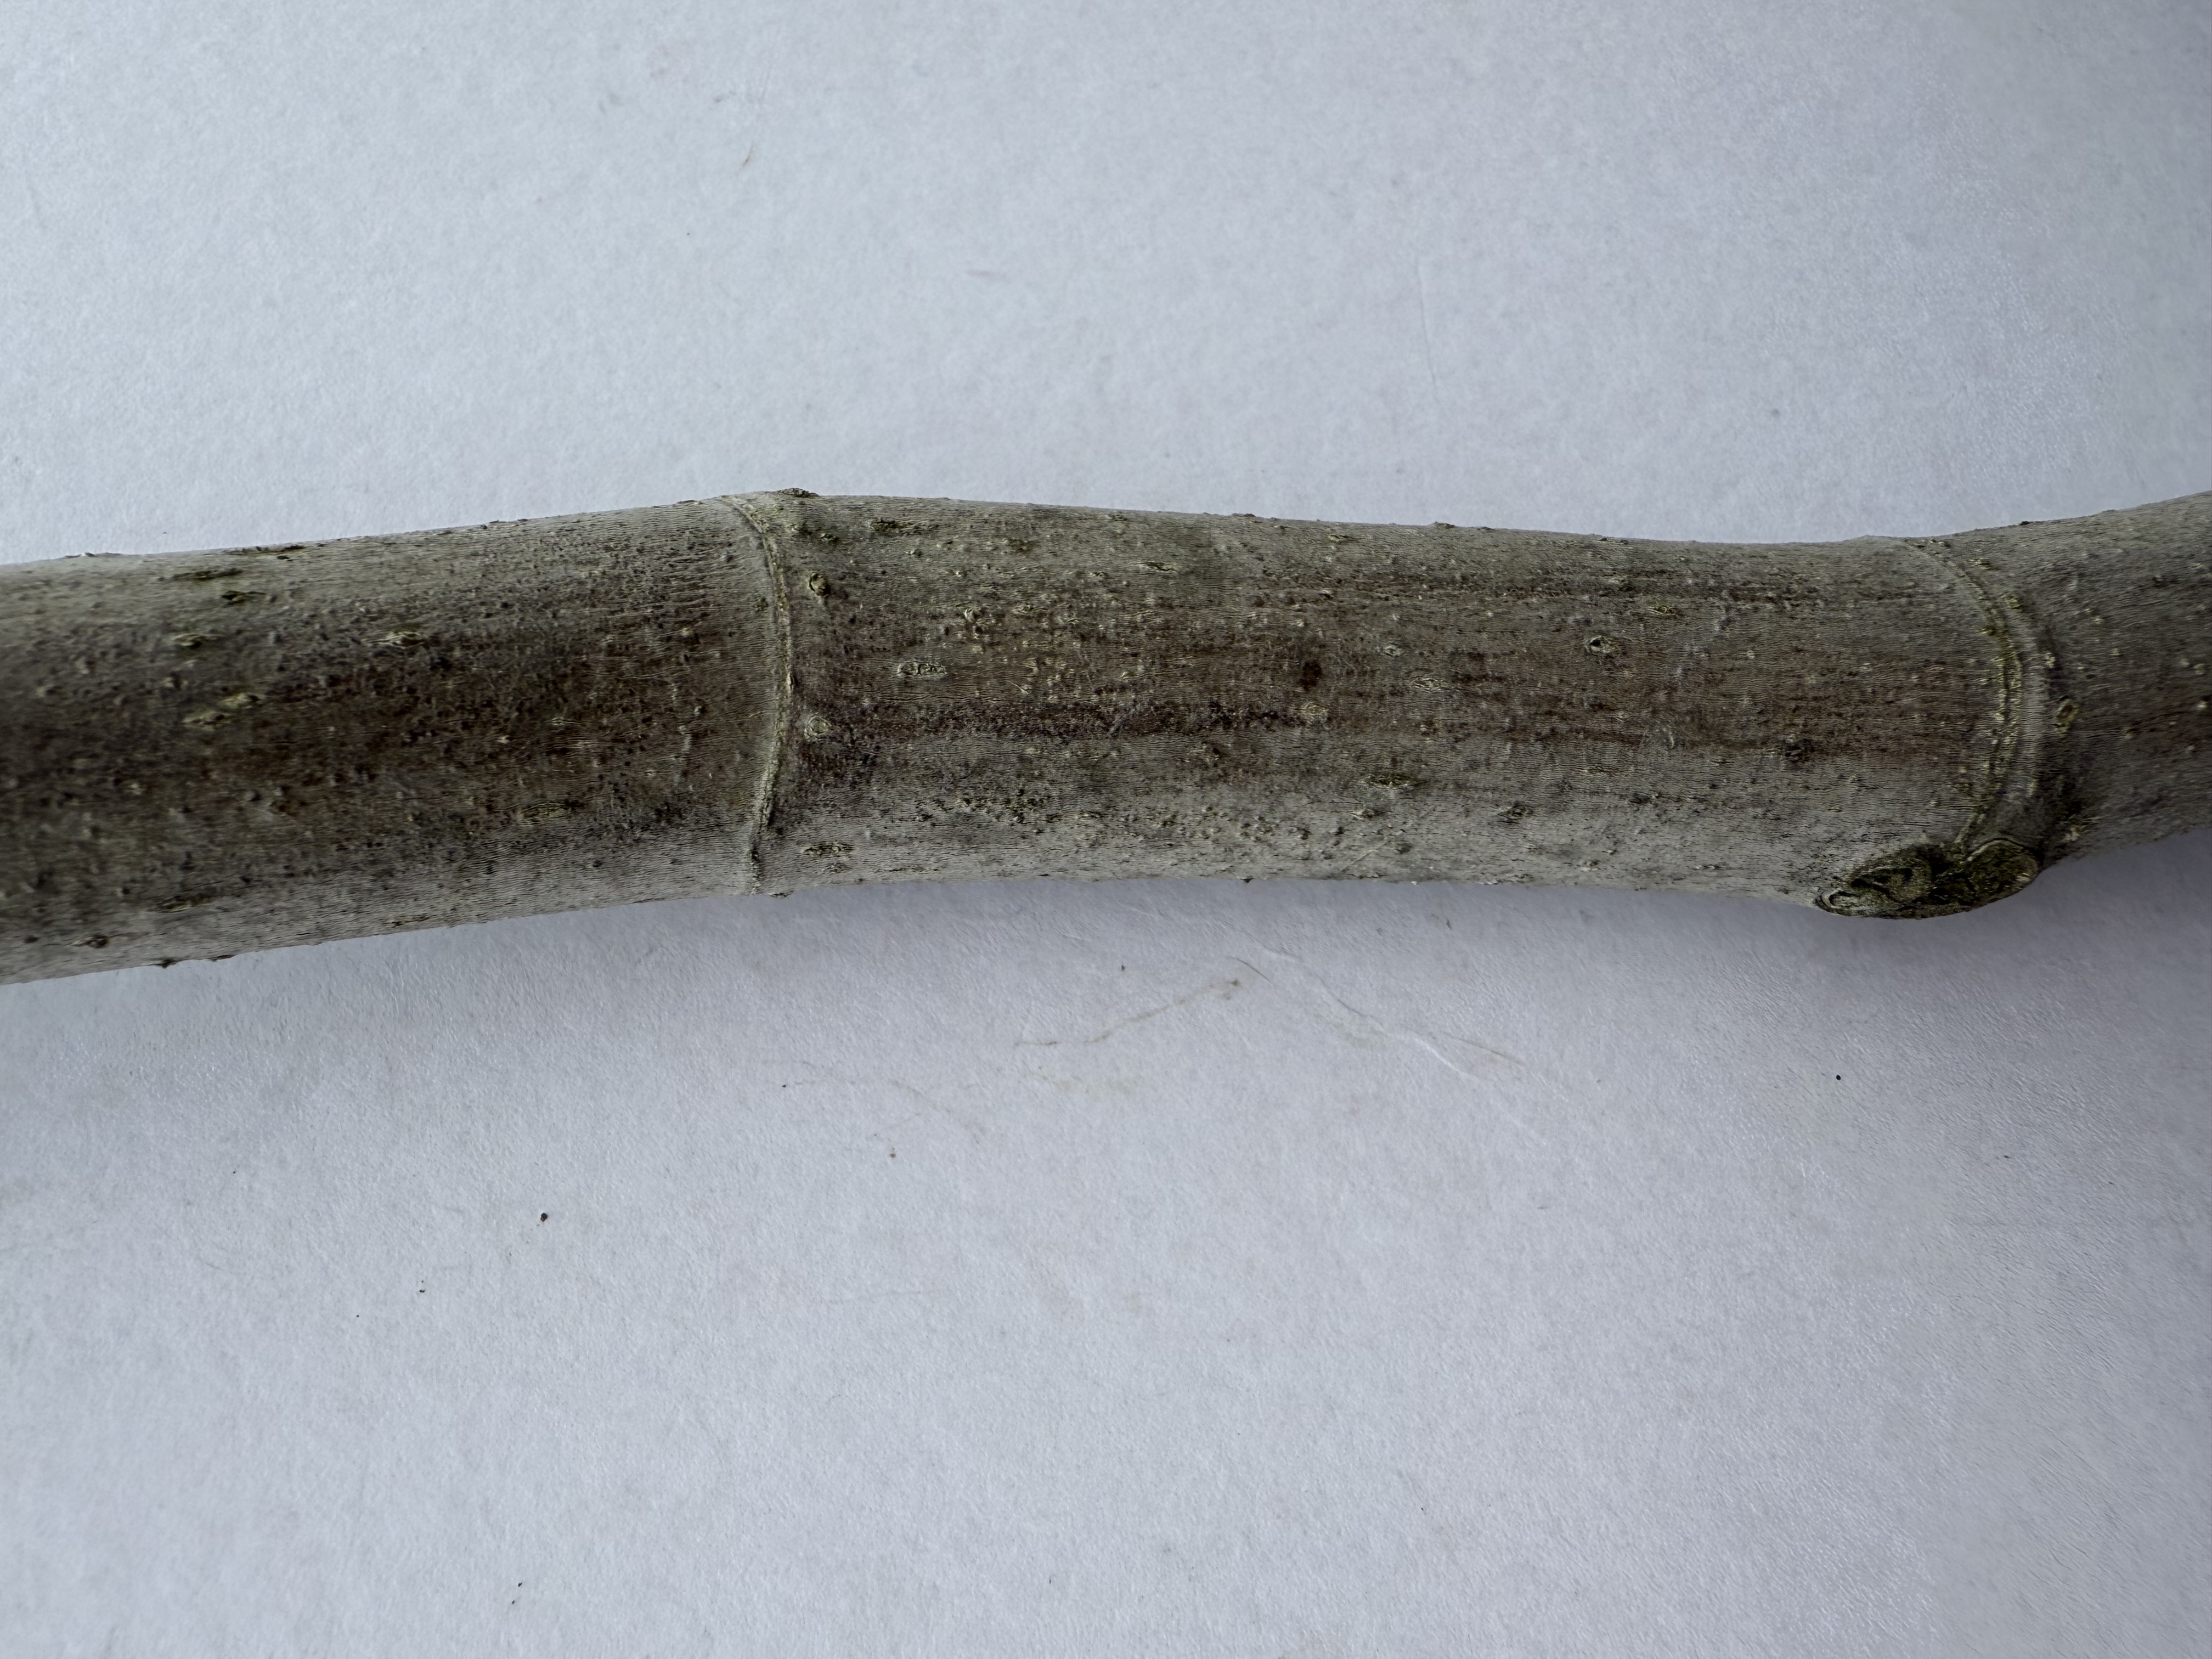
Variety: Black Fig